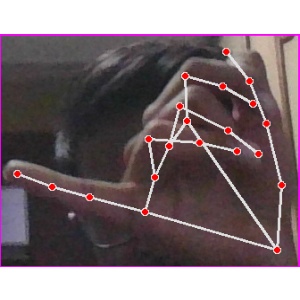
अक्षर: च